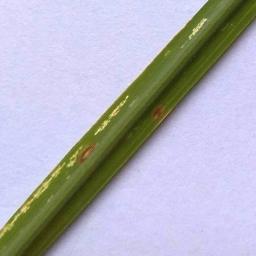
Label: Rice___Leaf_Blast